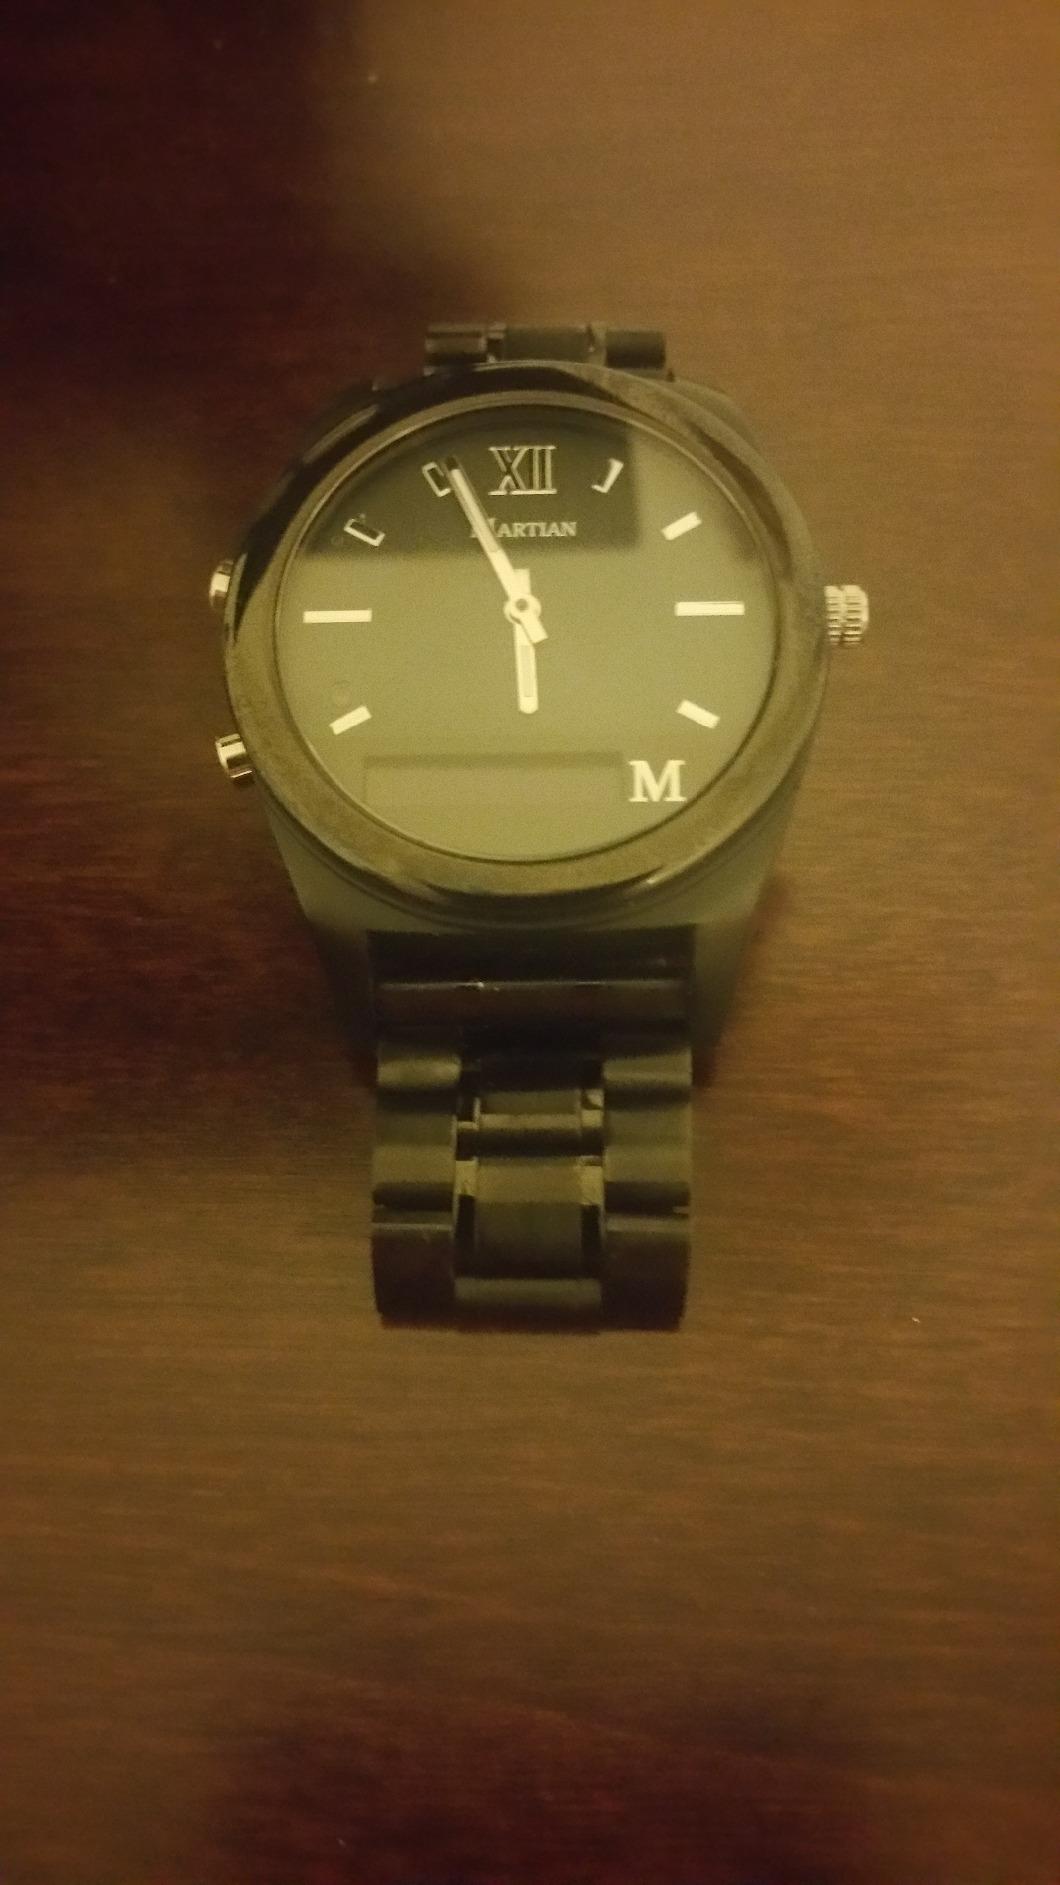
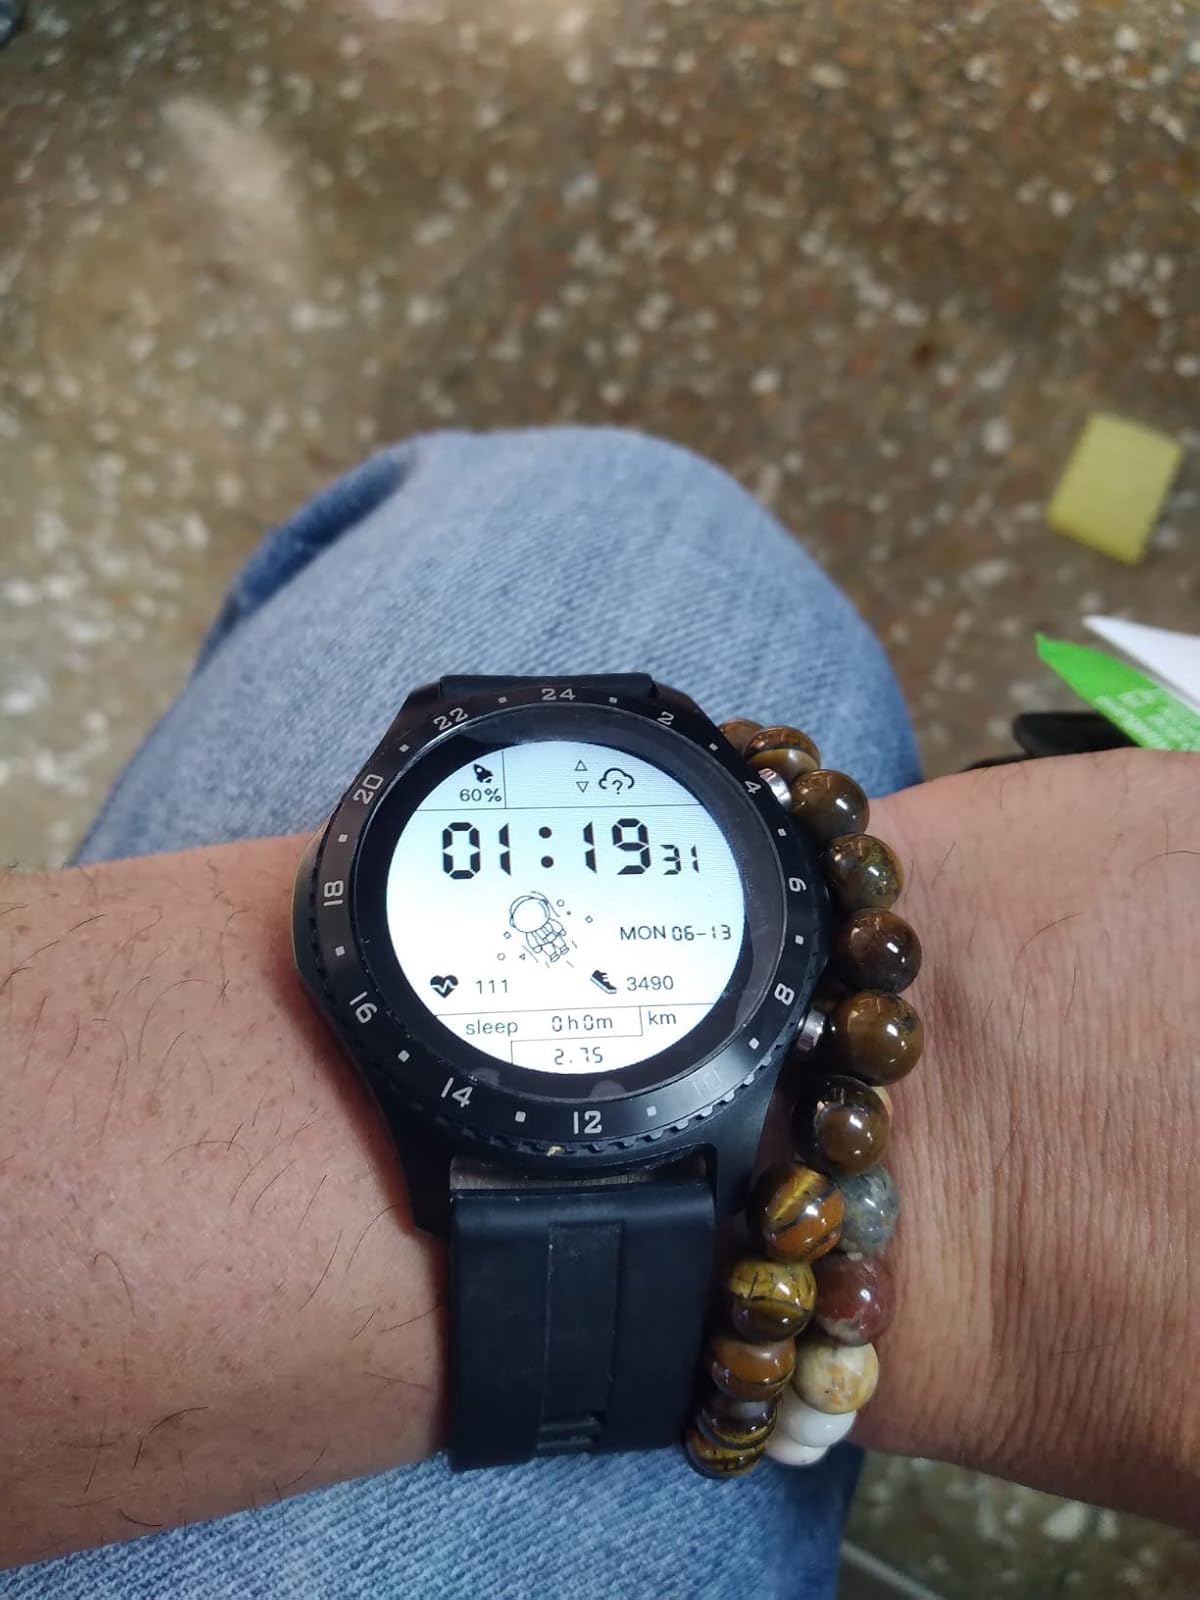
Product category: smartwatch
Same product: no